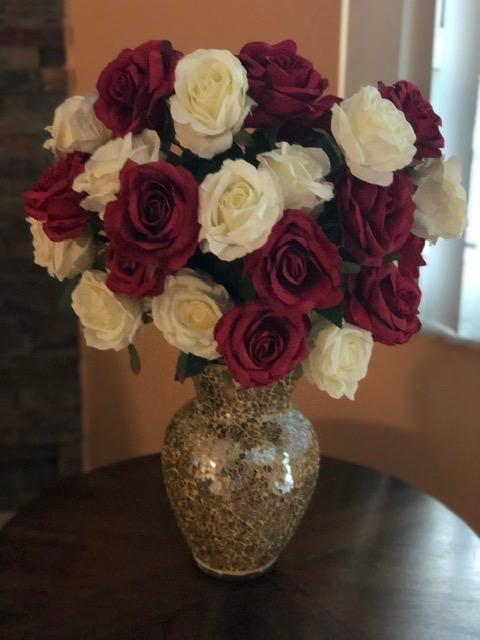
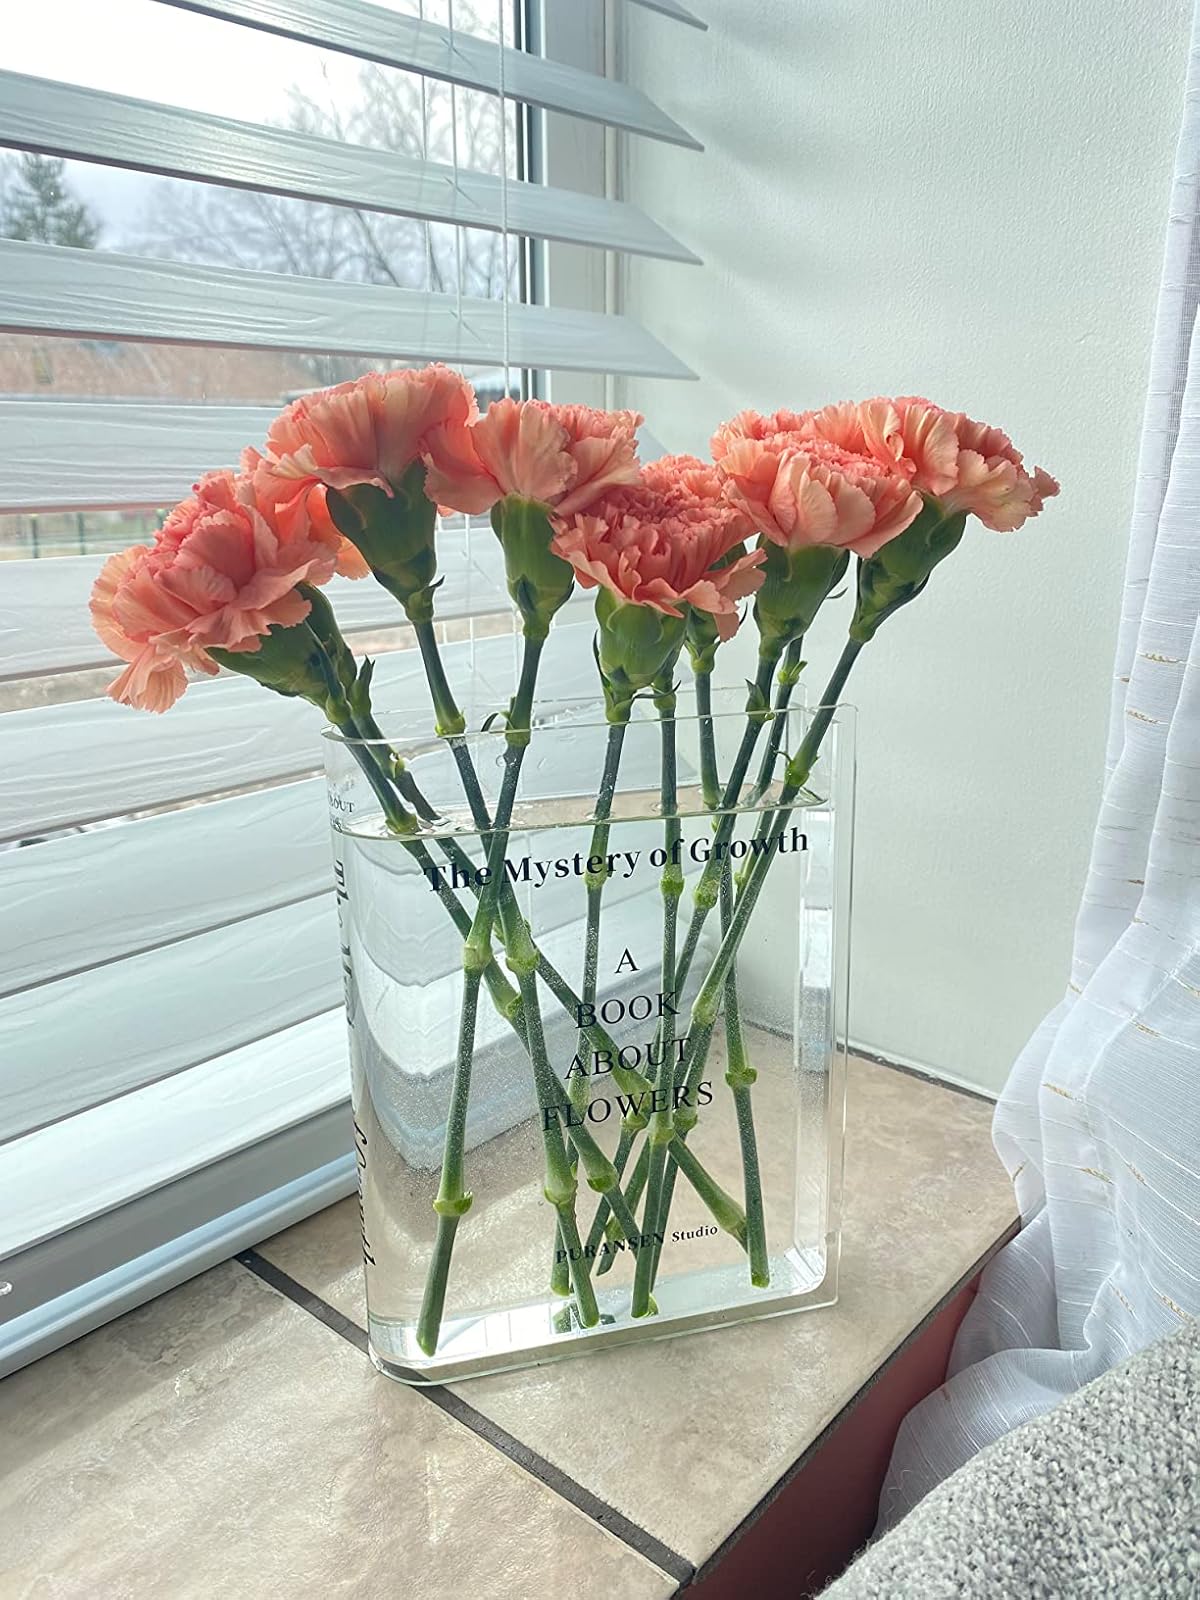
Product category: vase
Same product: no